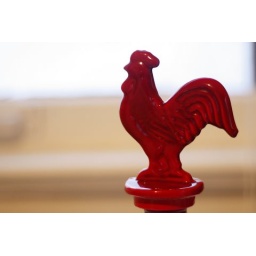
the chicken population in our kitchen is slowly getting out of hand